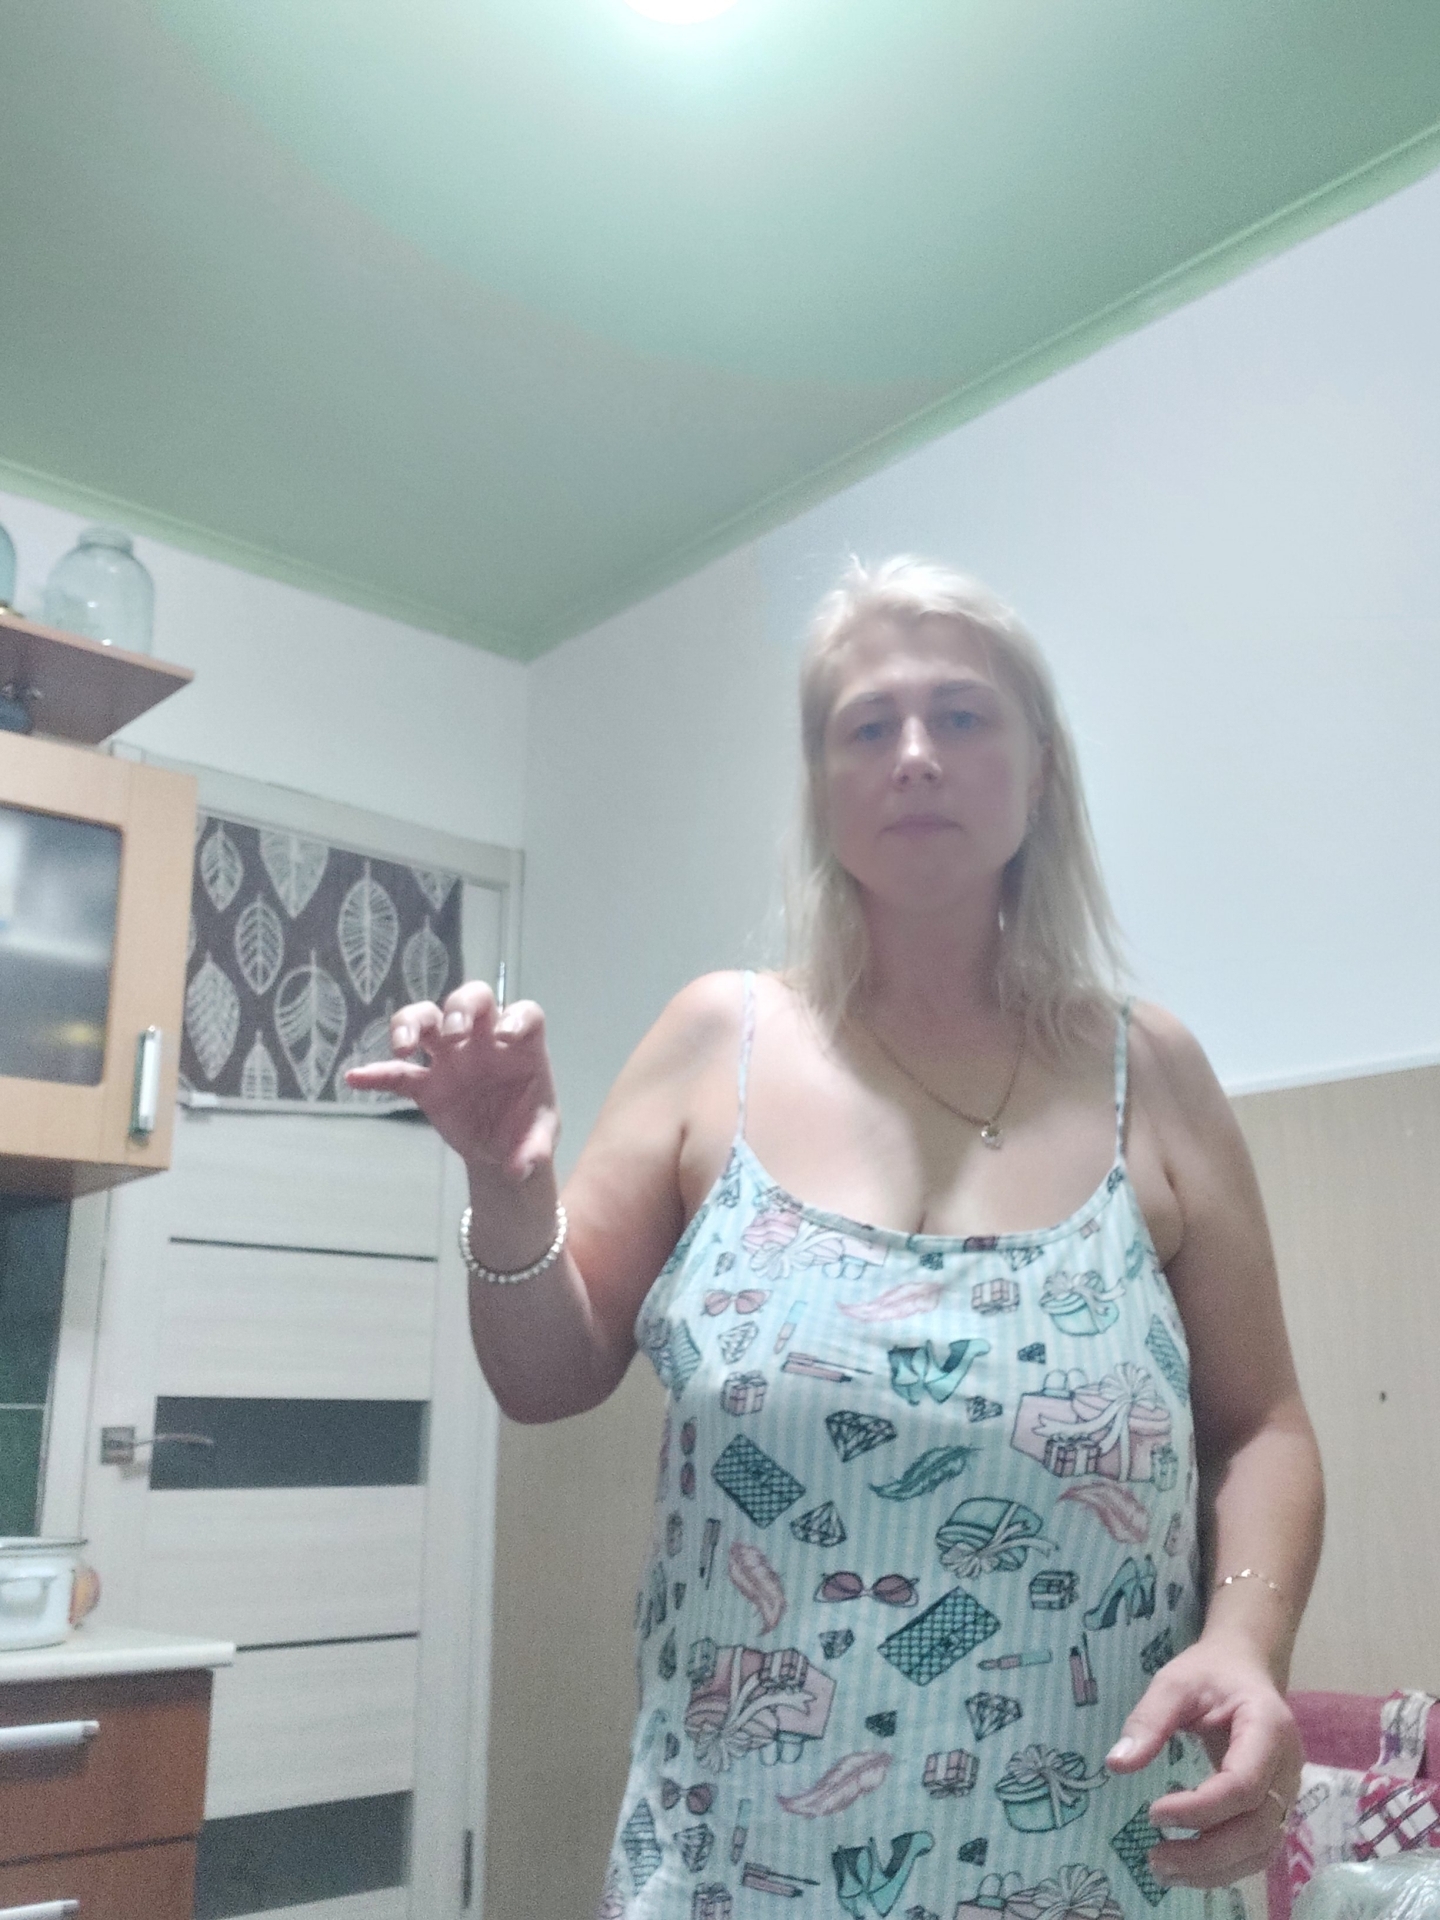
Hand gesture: grabbing